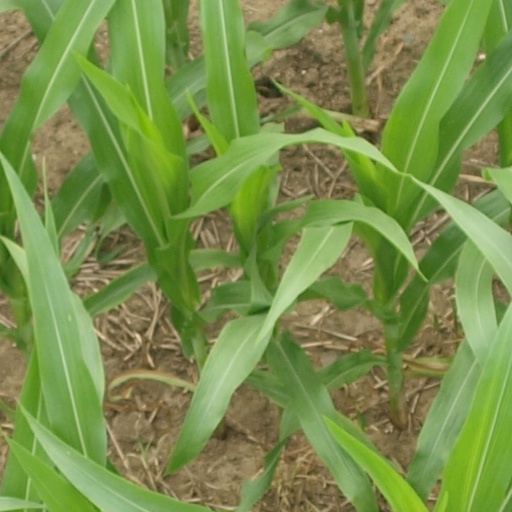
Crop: maize; corn